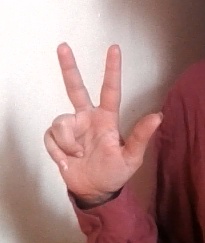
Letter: al